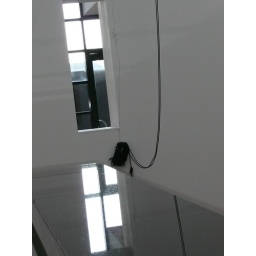
The window under the bridge is reflected in the marble staircase inside the SFMOMA